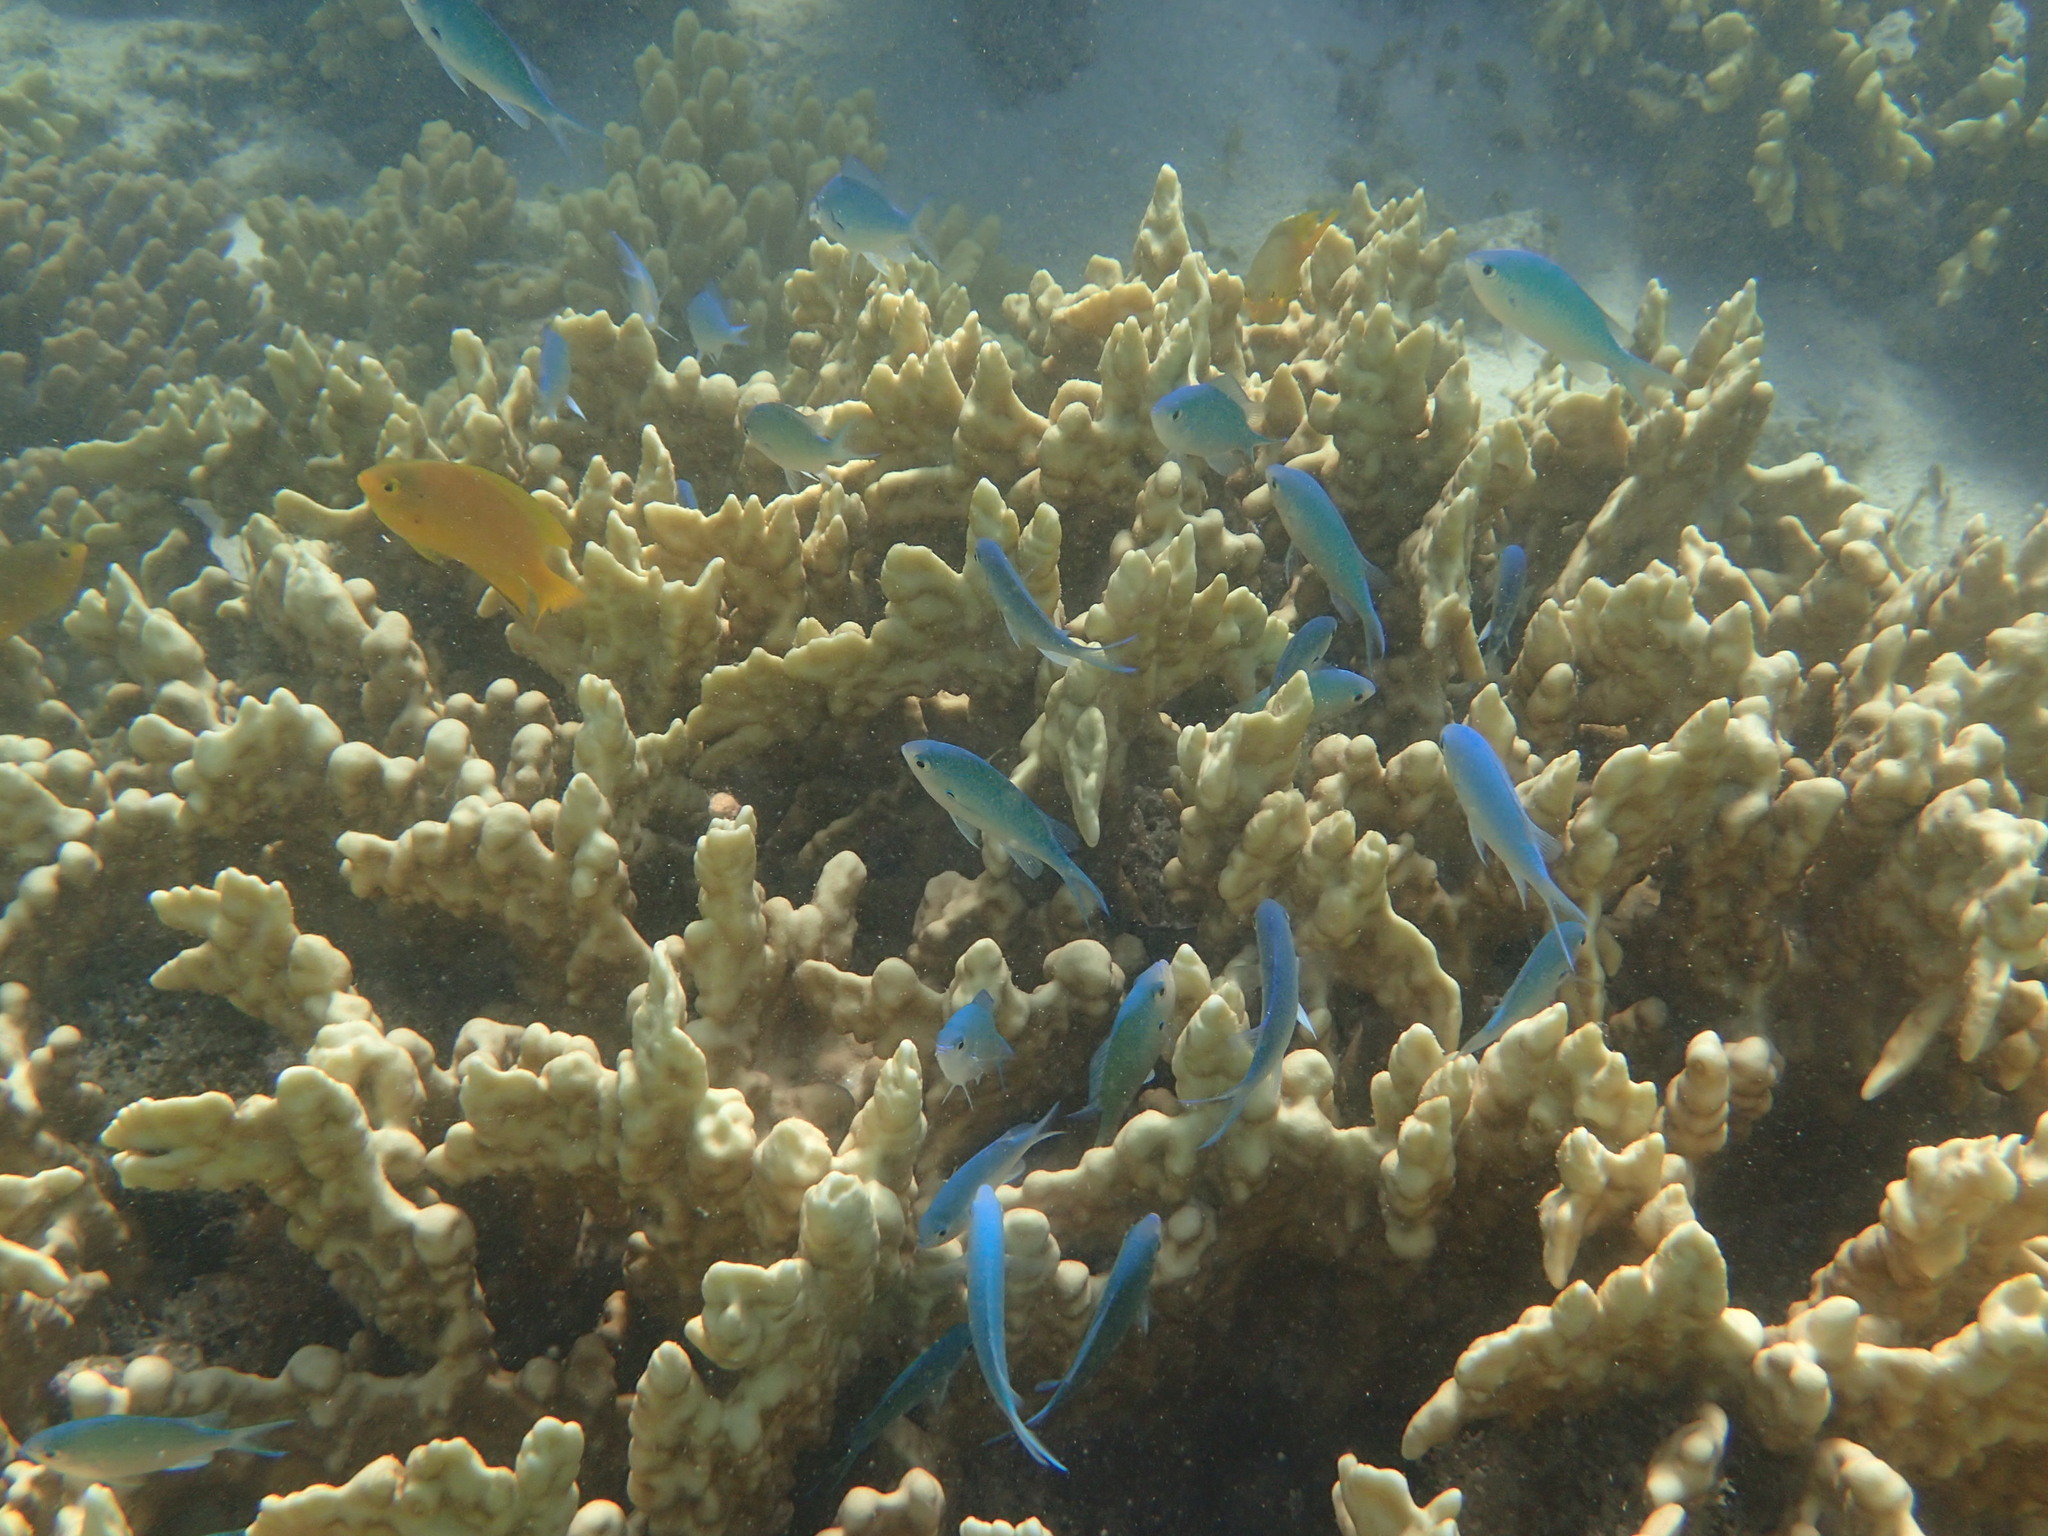
Chromis viridis (Blue-green Chromis)